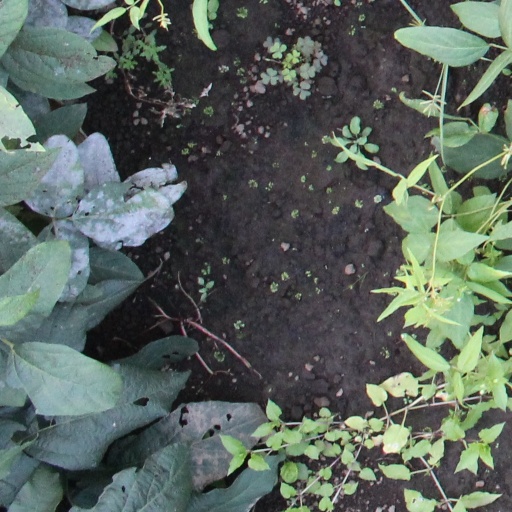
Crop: soybean